Nicklas Helenius

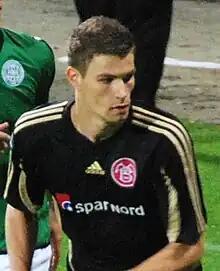
Helenius playing for AaB in 2011

Nicklas Helenius Jensen (born 8 May 1991) is a Danish professional footballer who plays as a forward for Danish Superliga club AaB.